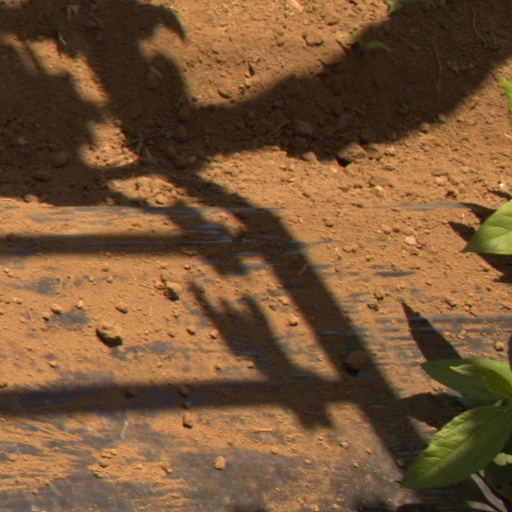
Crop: Jerusalem artichoke